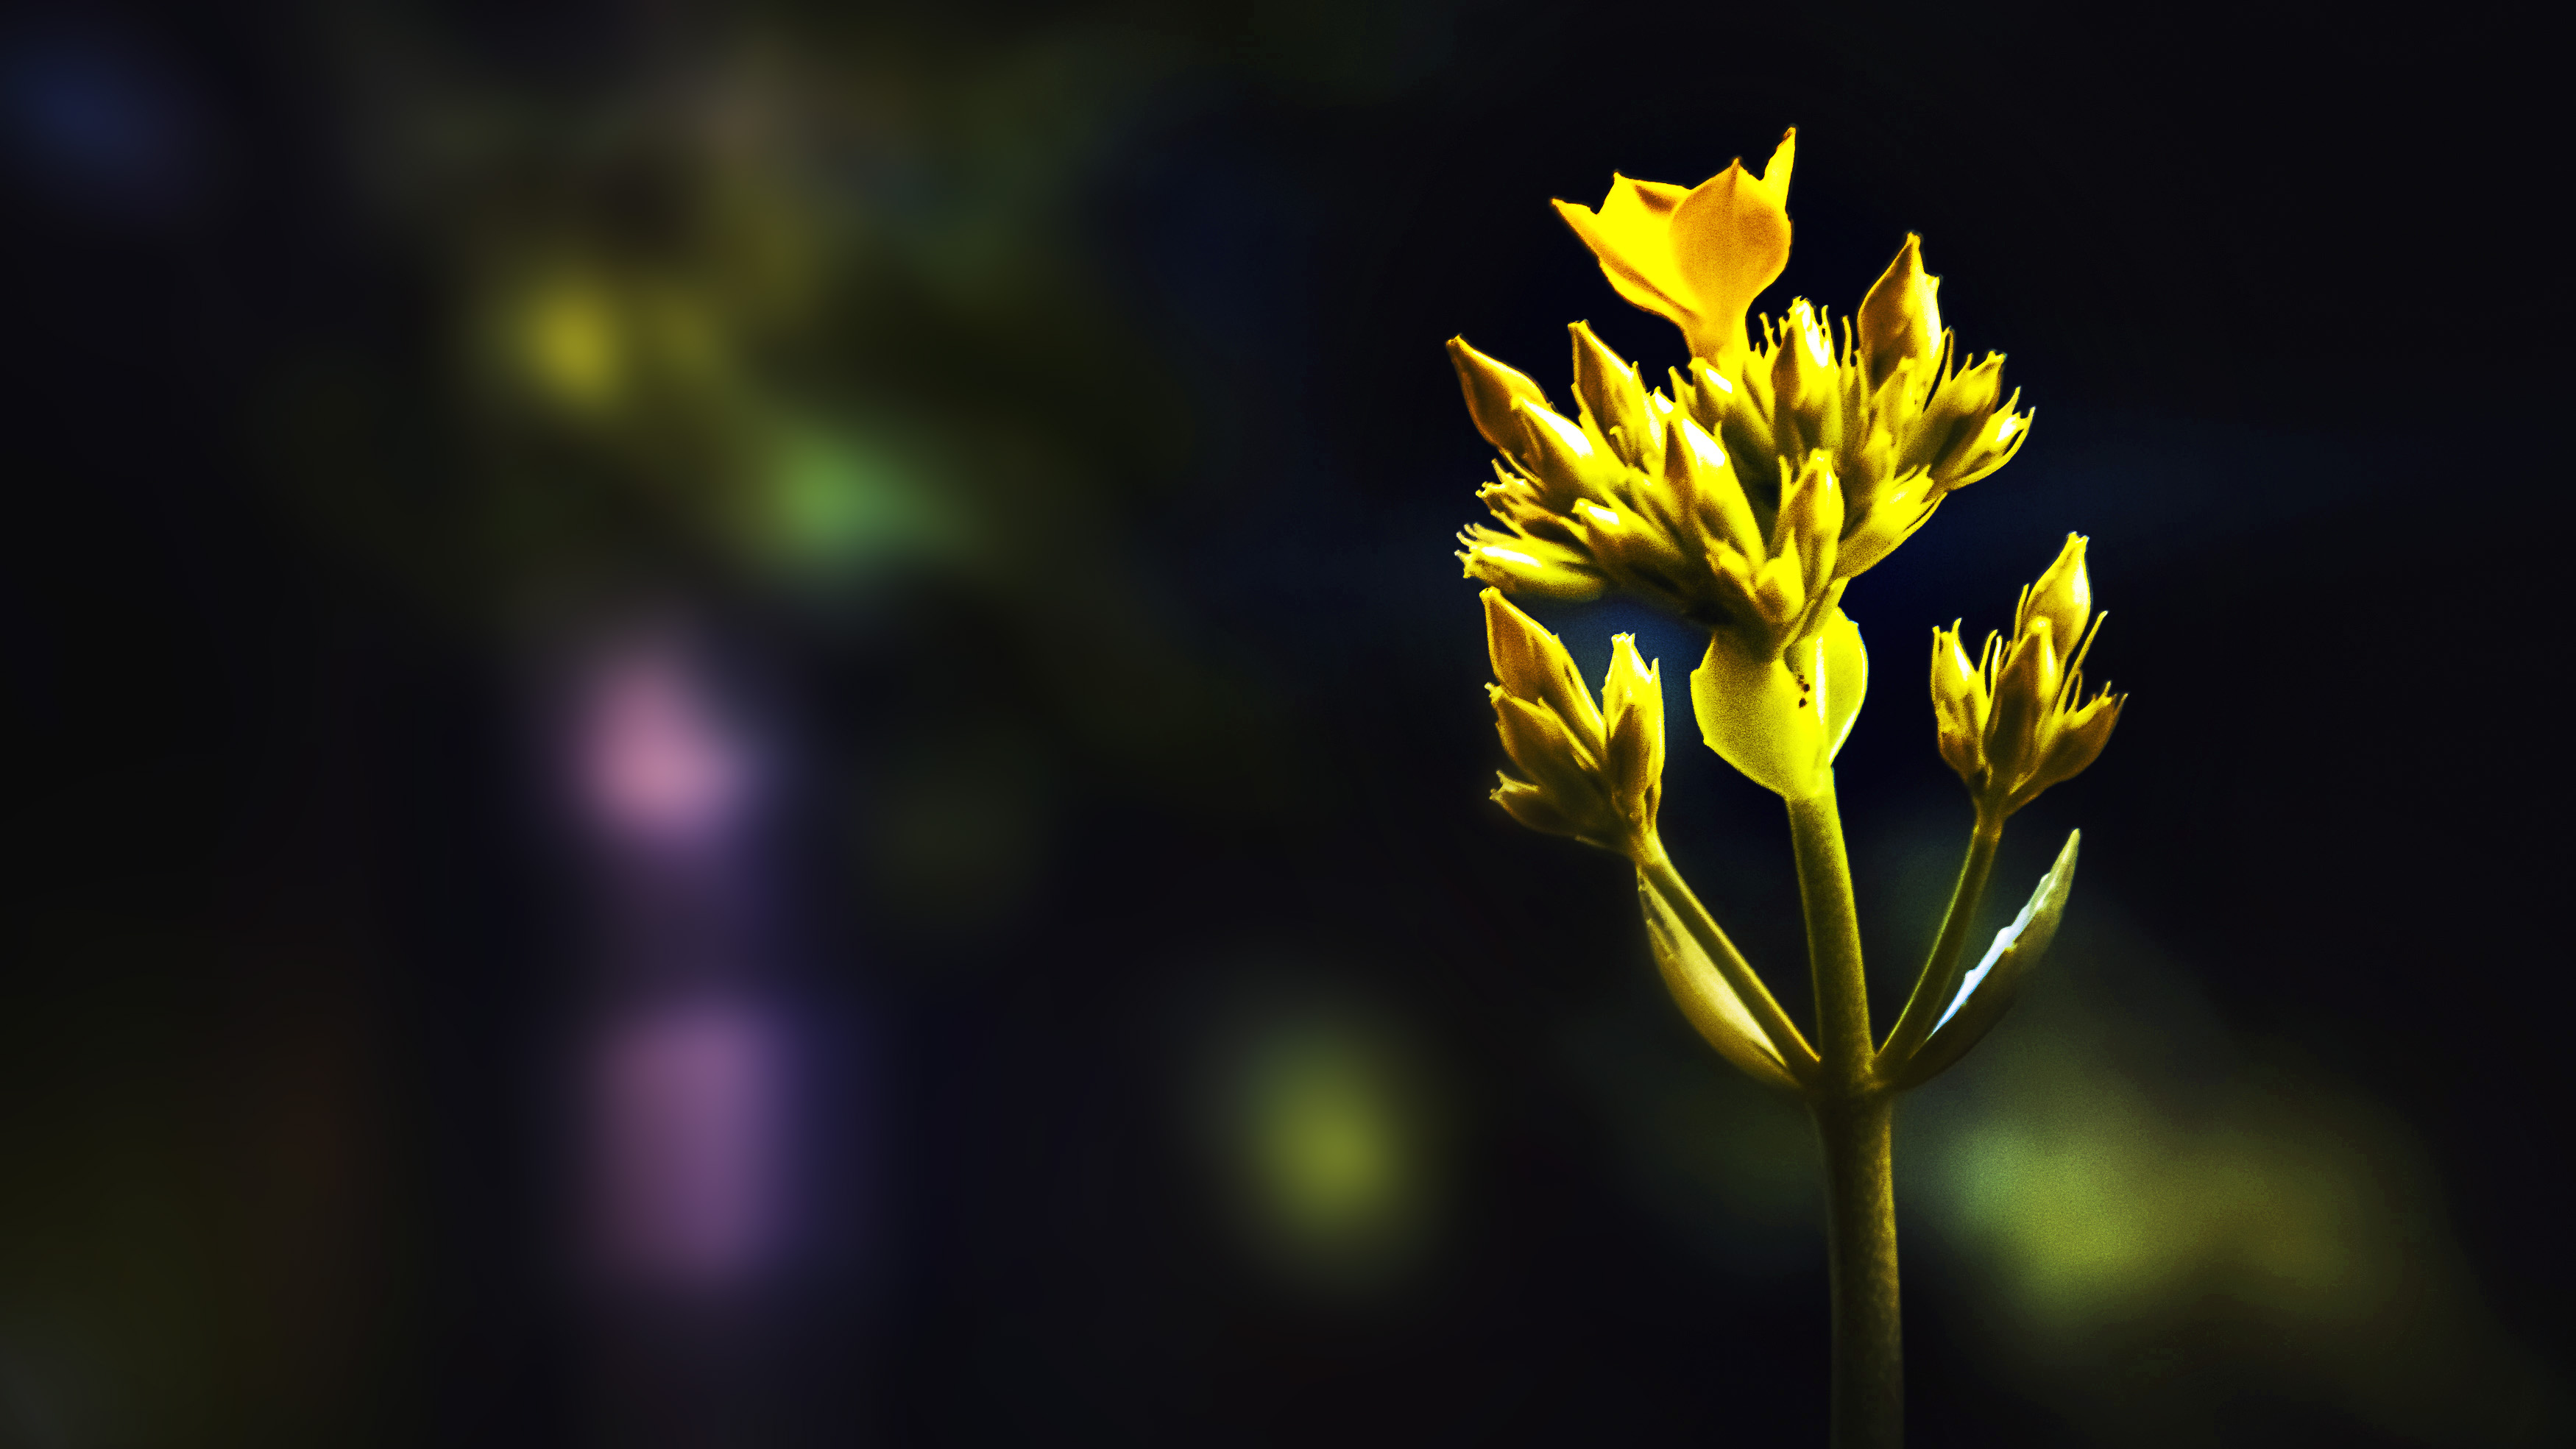
flowers, yellow, green, nature, flower, flowering plant, plant, macro photography, close up, plant stem, photography, petal, Pedicel, wildflower, perennial plant